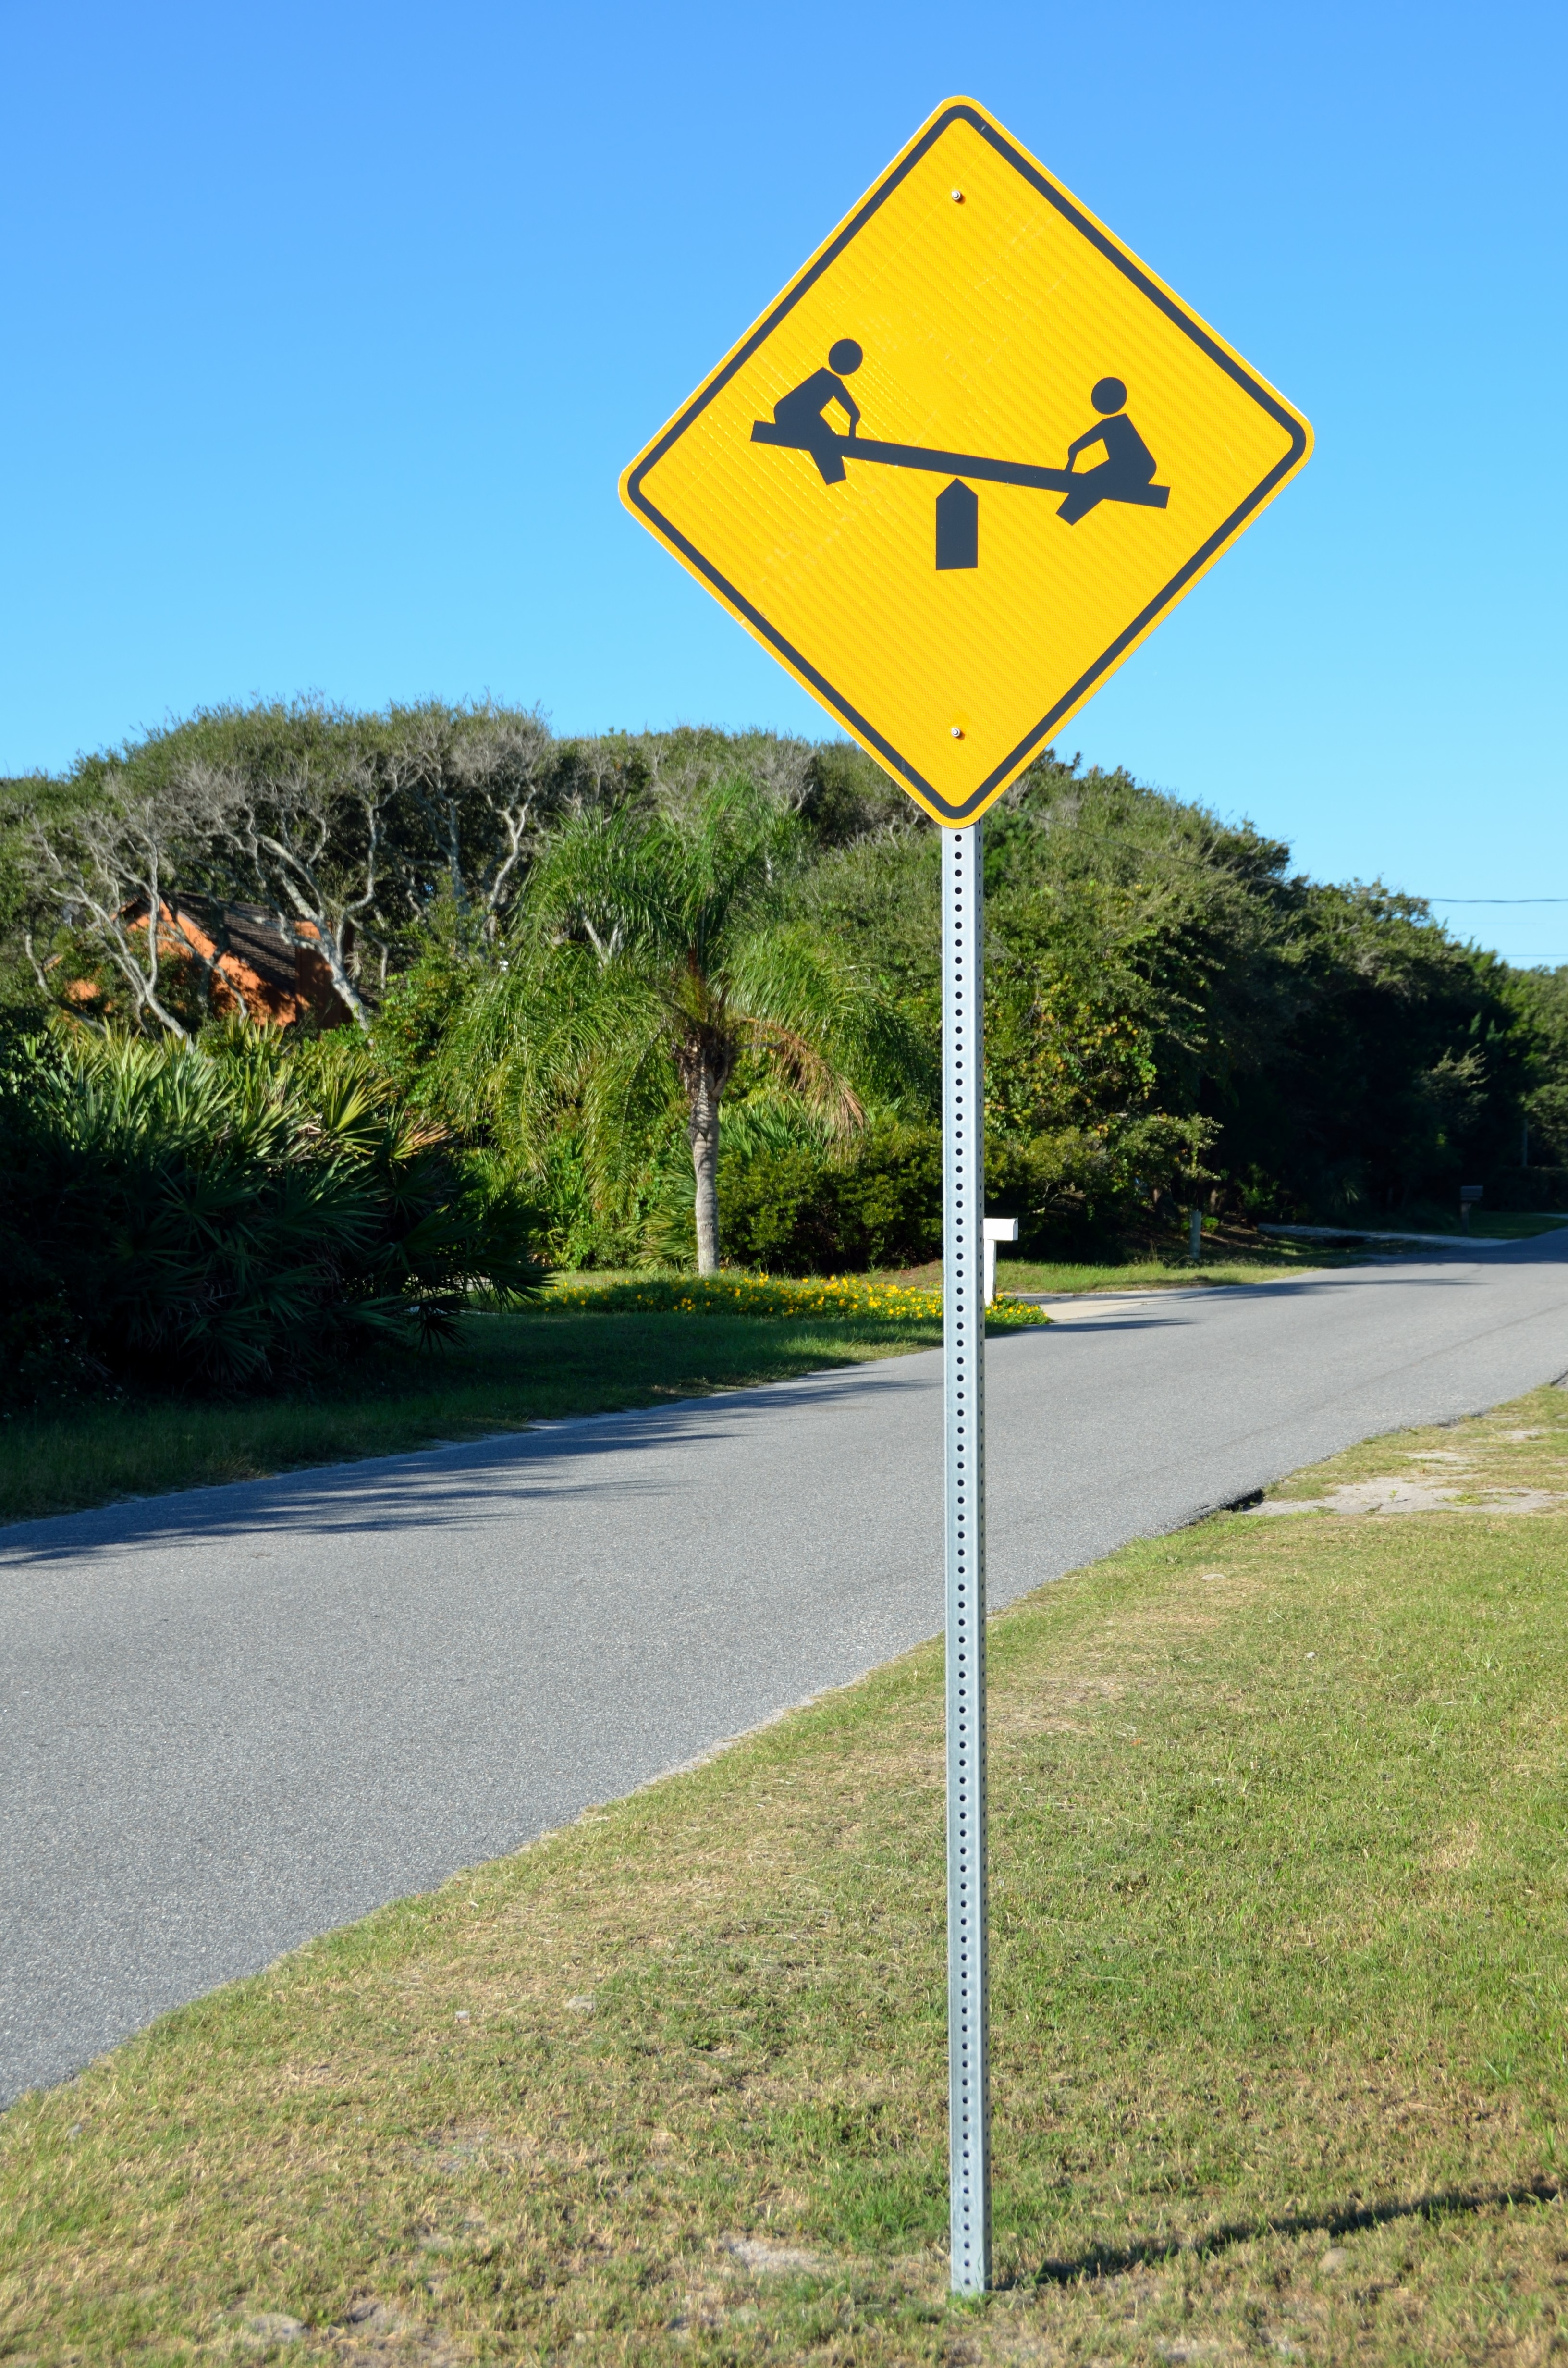
road, street, play, wind, transportation, sign, symbol, child, street light, playing, yellow, signage, lighting, childhood, background, text, roadside, safety, caution, warning, traffic sign, children at play